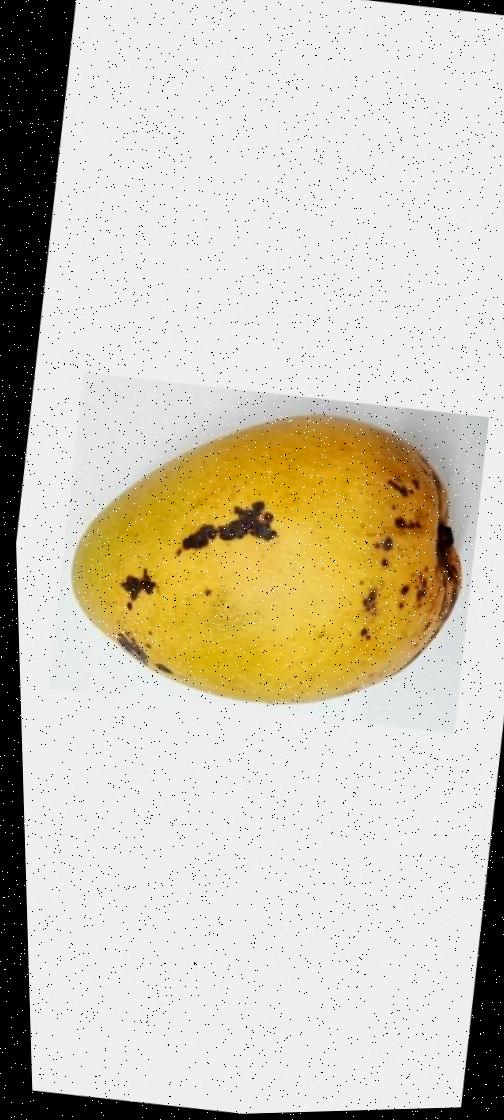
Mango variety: Bari-11